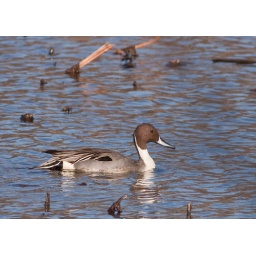
This is a crop of a male northern pintail. These ducks have amazing coloration, in my opinion.